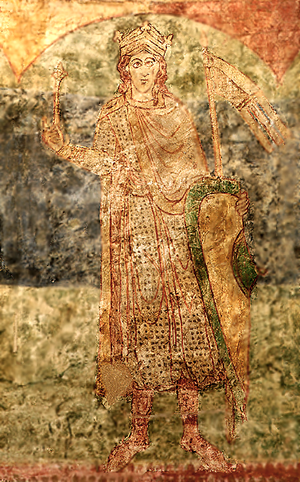
Vratislav II Premysl est couronné prince de Bohême le 28 janvier 1061 et roi de Bohême en avril 1085. Il est le fils du prince Bretislav Iᵉʳ de Bohême et frère de Spytihněv II de Bohême, de Conrad Iᵉʳ de Bohême, duc de Brno, d'Othon Iᵉʳ le Beau, duc d'Olomouc et de Jaromir de Prague, le cadet que l'on destina à la carrière ecclésiastique et à l'évêché de Prague.